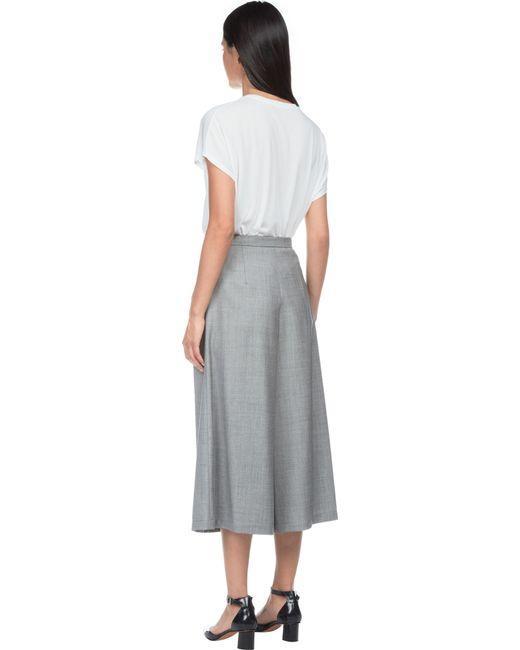
Einfacher und schlichter grauer Baumwollrock gepaart mit weißem Hemd, gut für Büro- und Freizeitkleidung